Qamsar

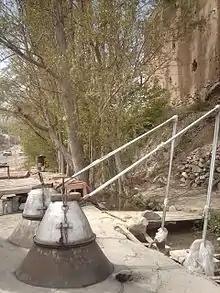
Vessels used for the preparation of rose water

Ghamsar is host to one of the biggest festivals of Iran called Golabgiri to celebrate the production of rose water in spring.